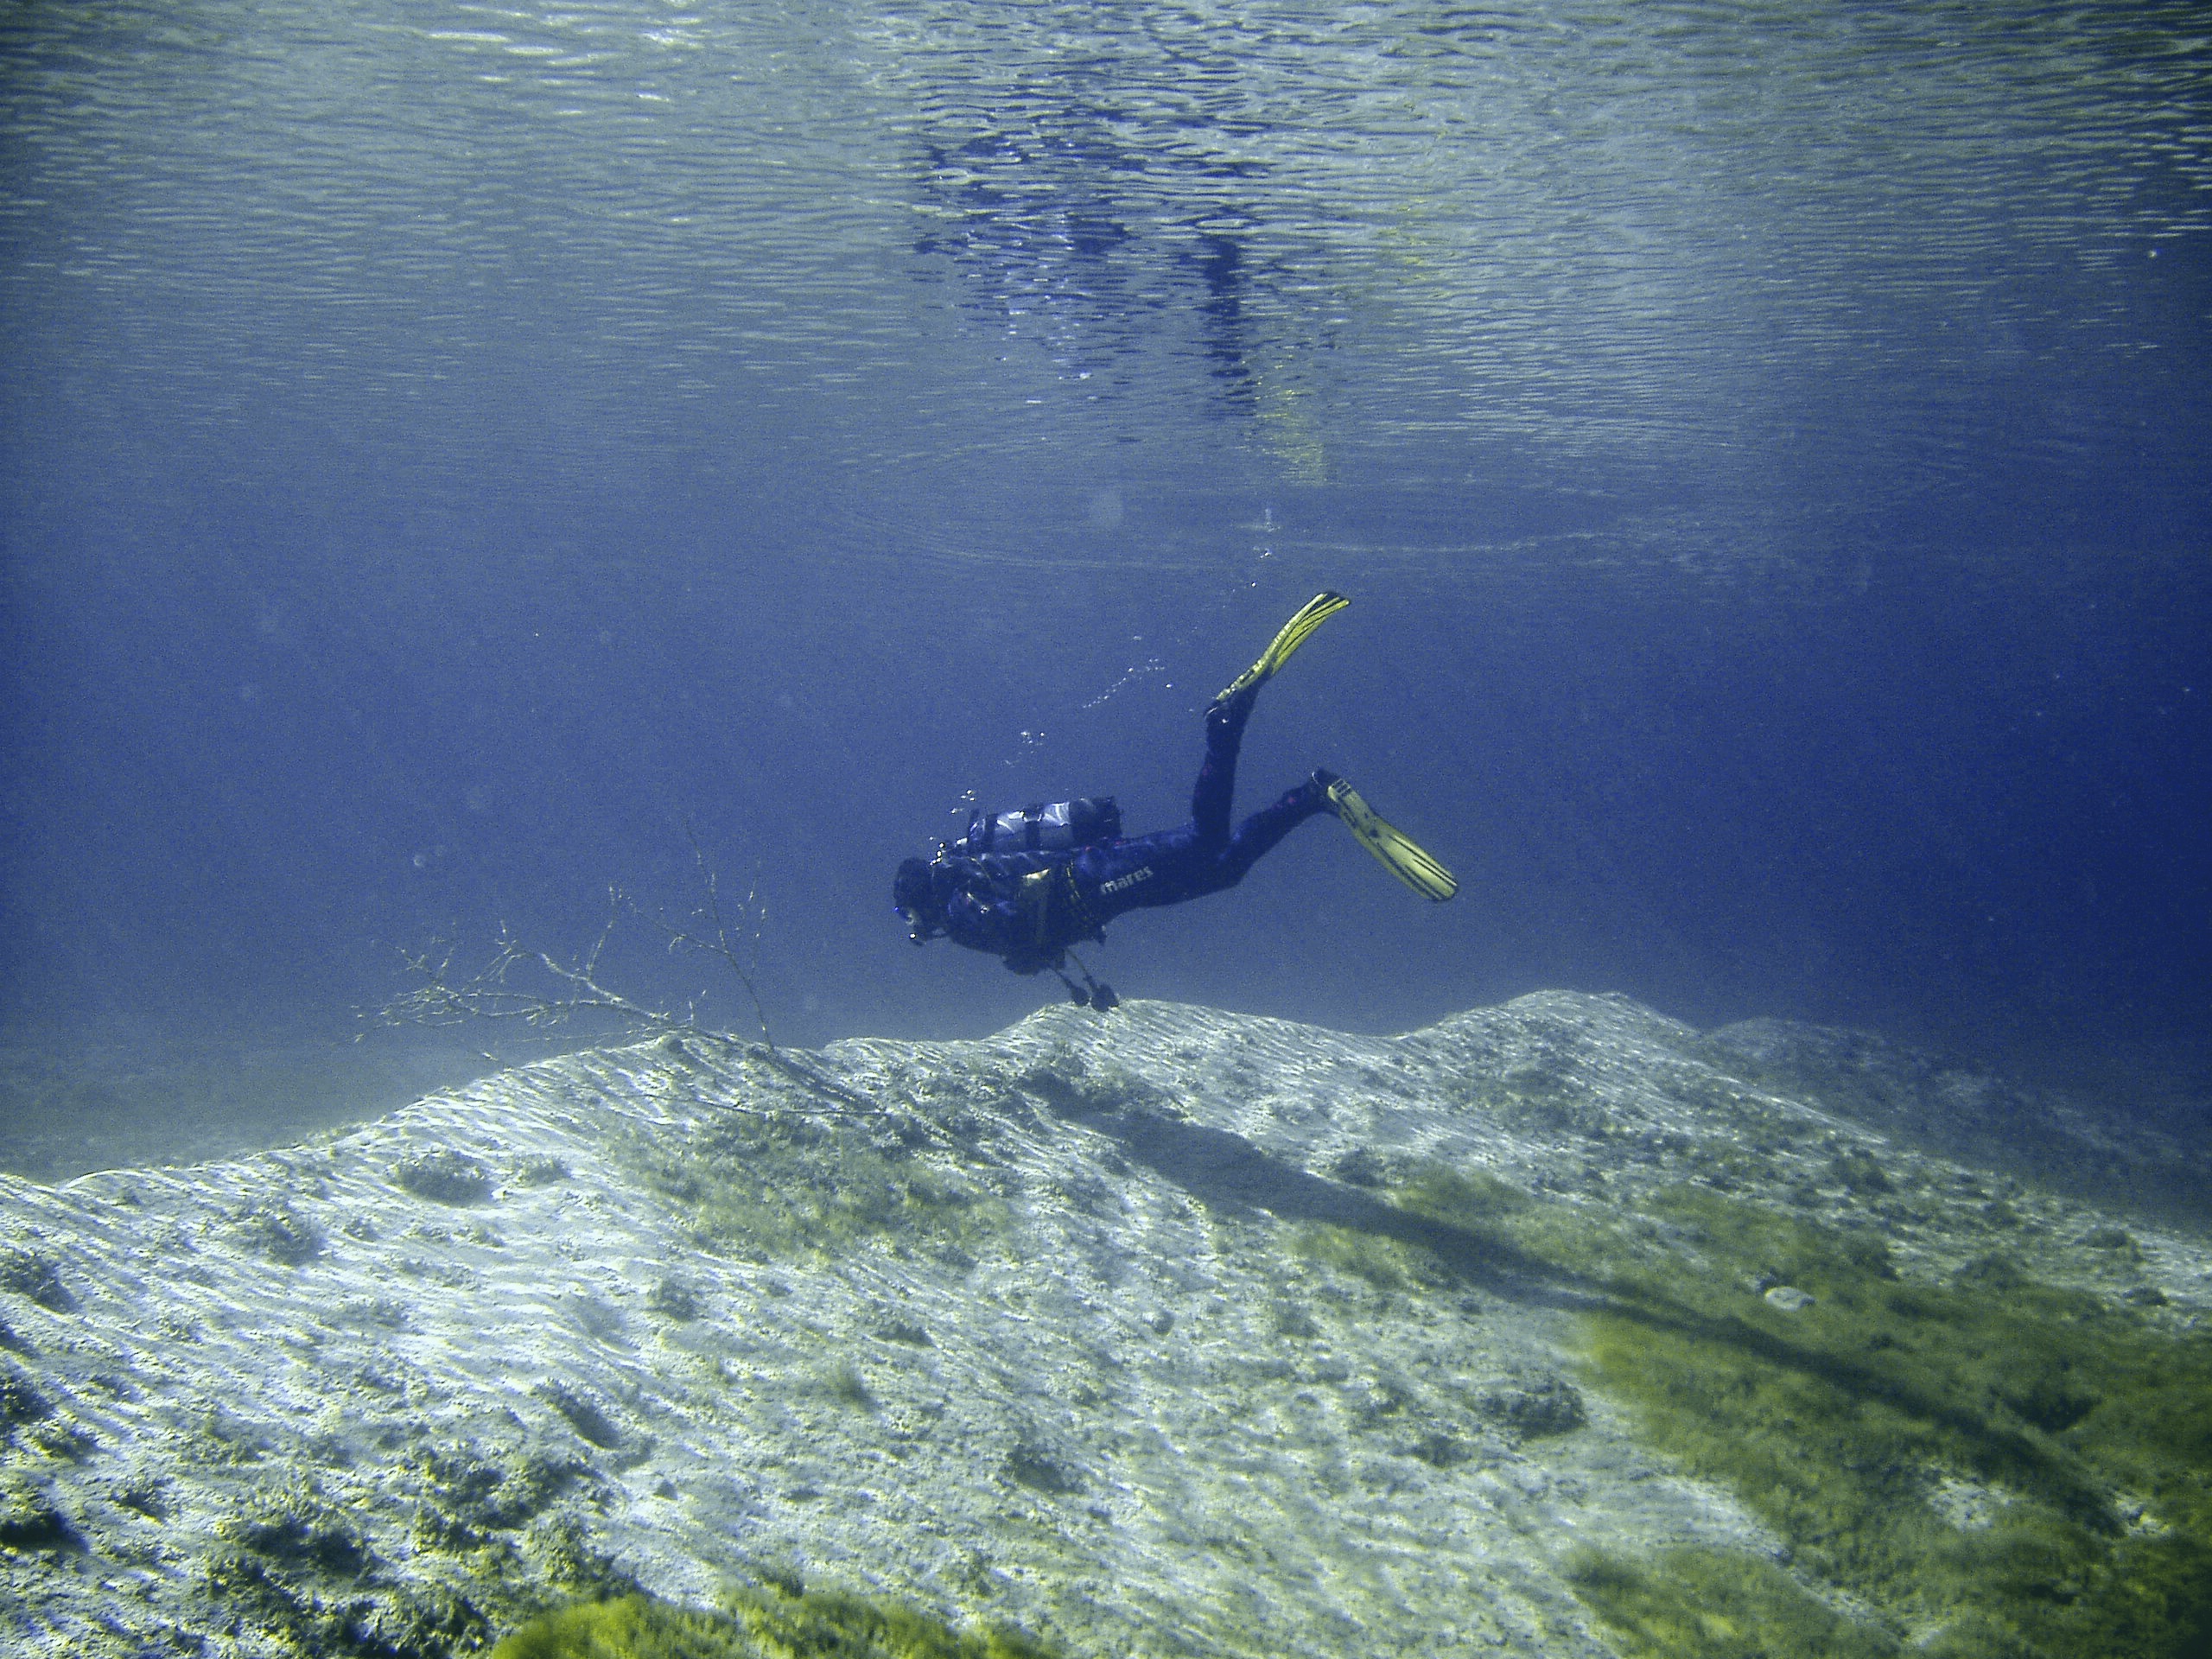
sea, water, ocean, lake, diving, clear, underwater, extreme sport, lichtspiel, sports